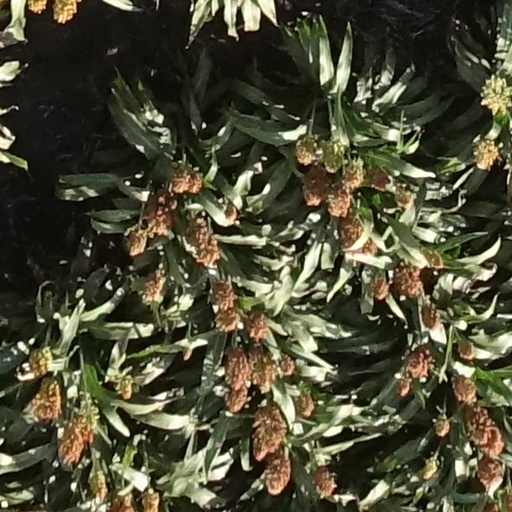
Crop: sorghum